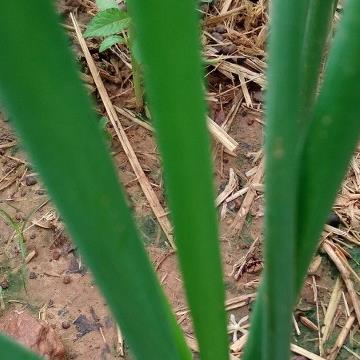
Crop: Onion
Condition: healthy-leaf